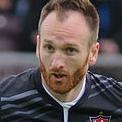
Age: 28